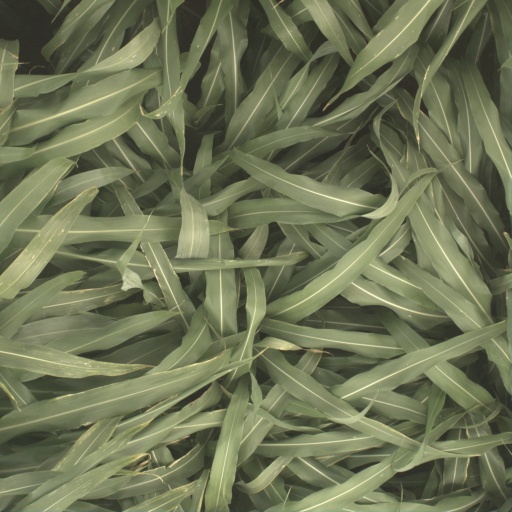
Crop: sorghum